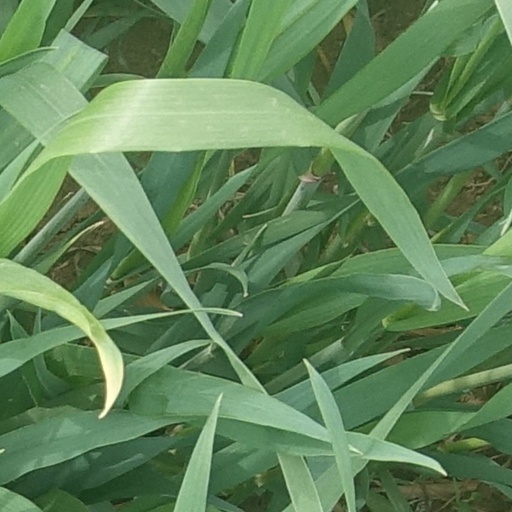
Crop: wheat